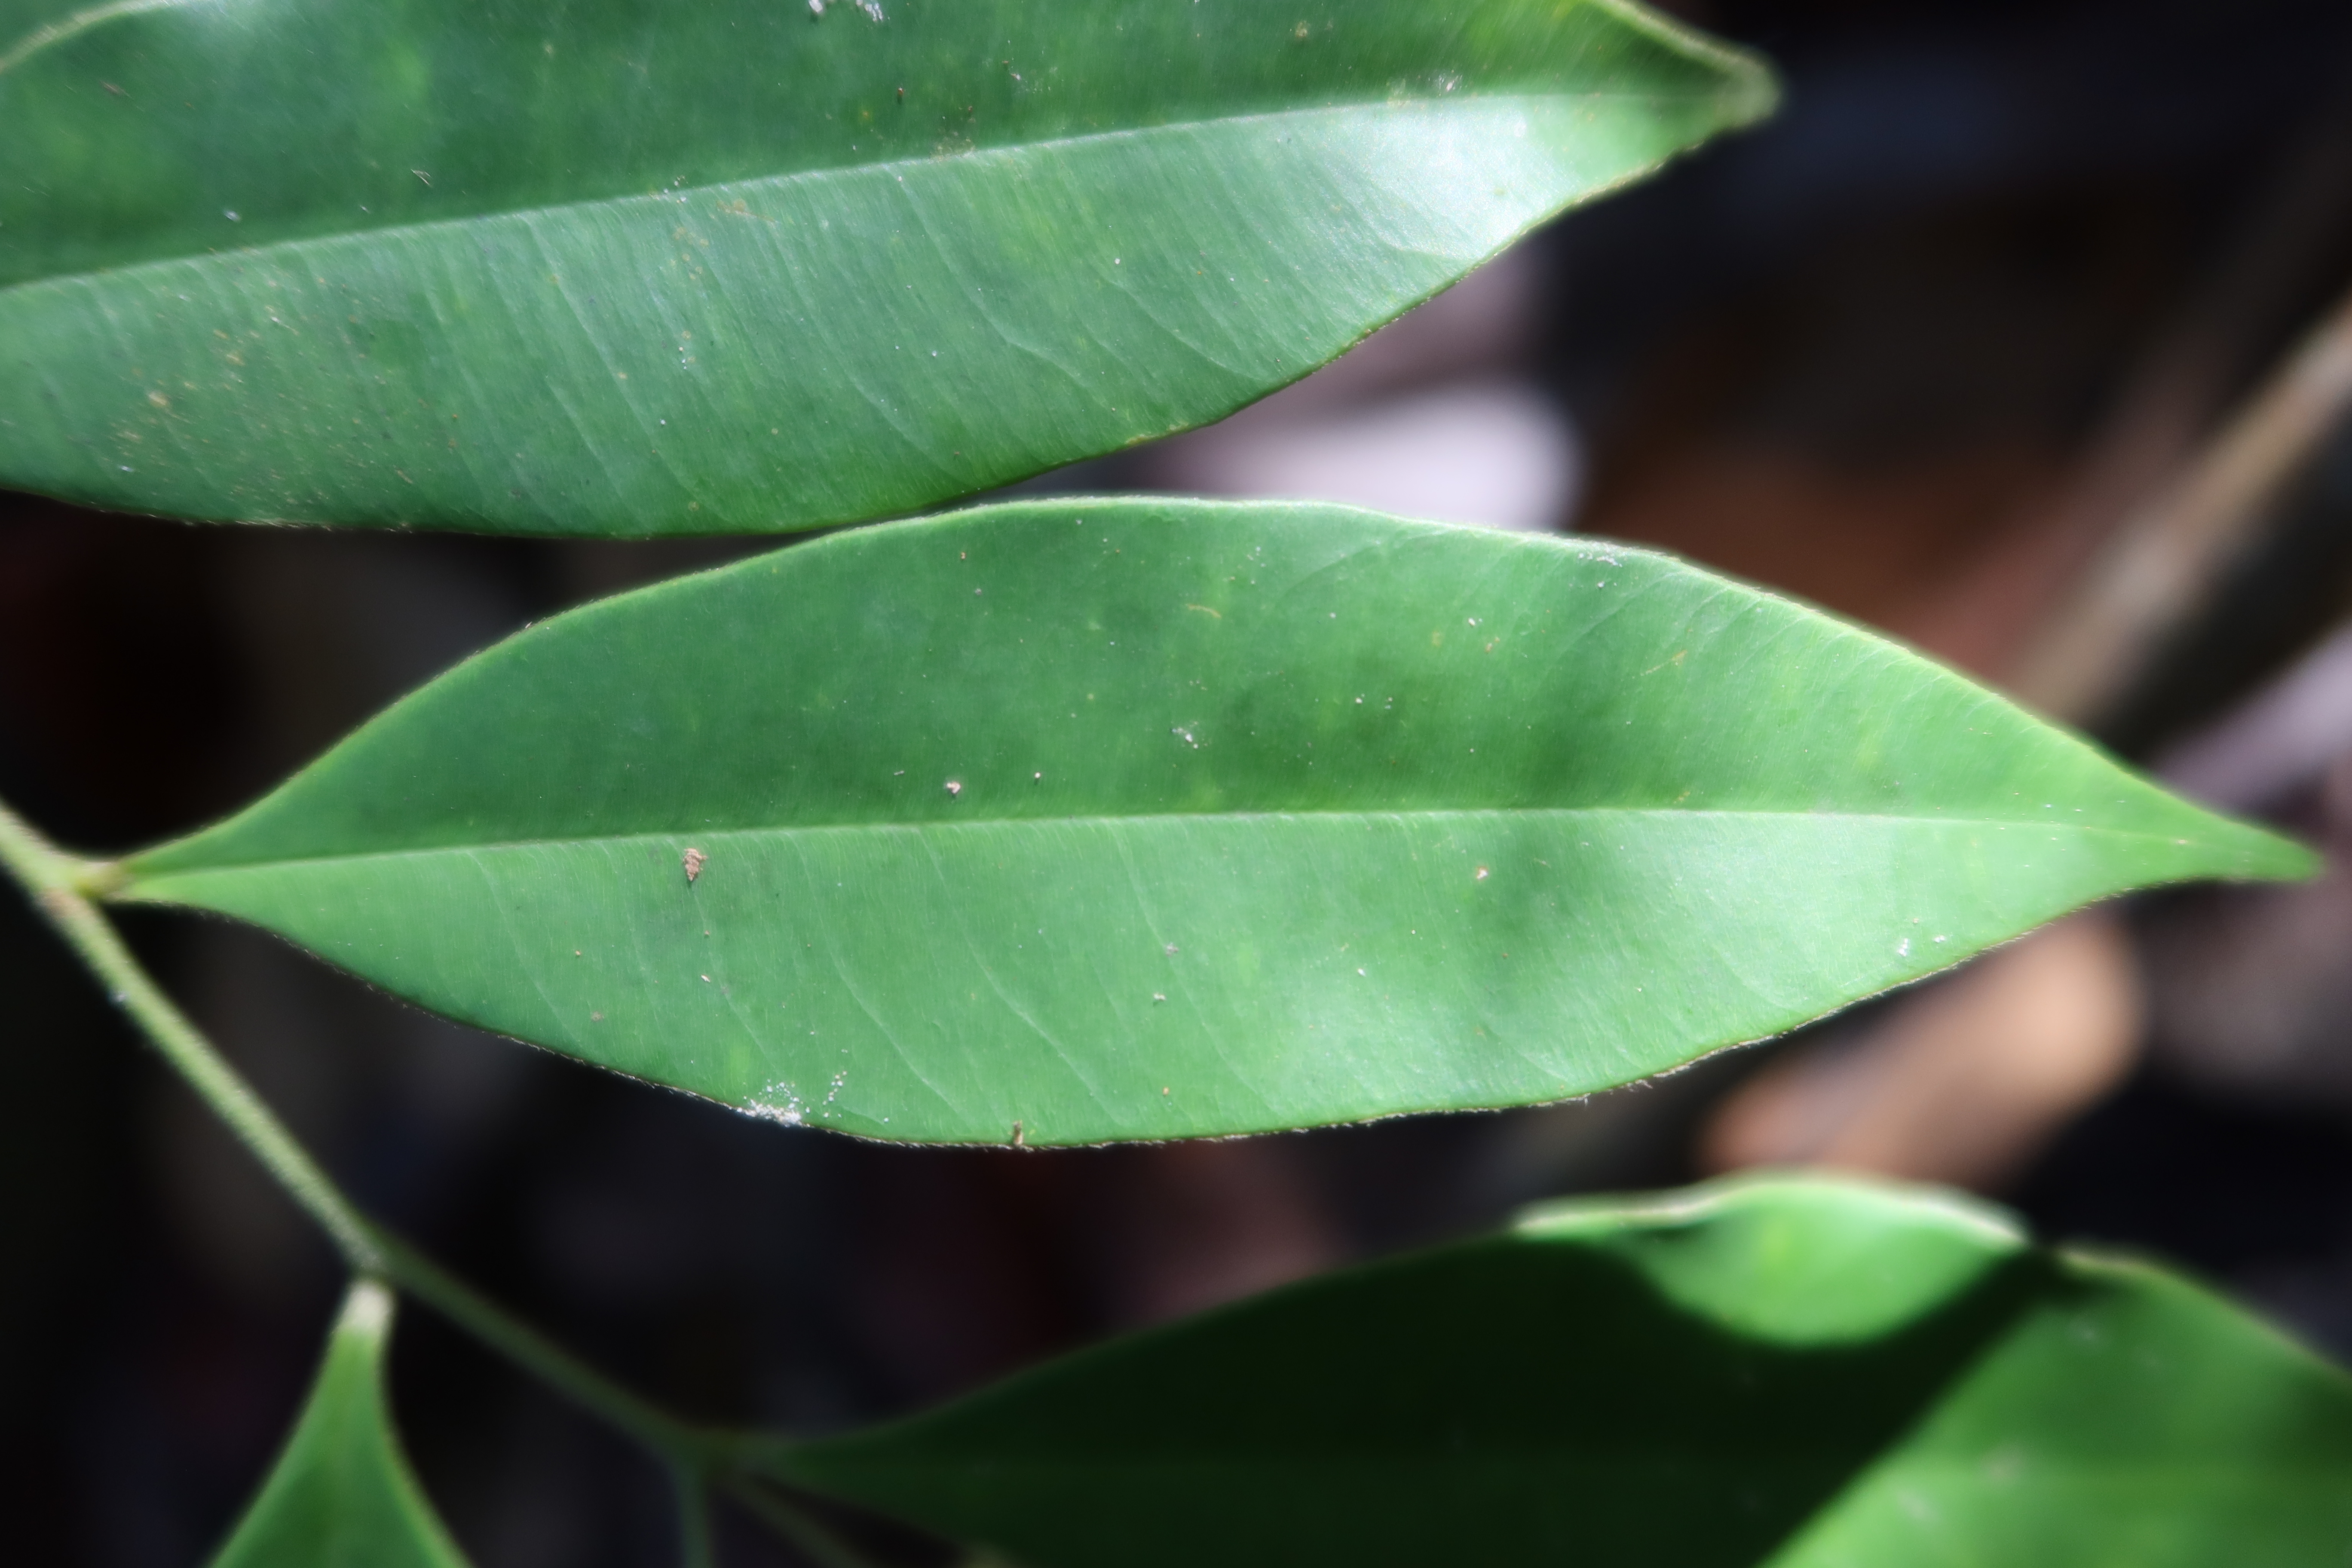
Label: Powdery mildew